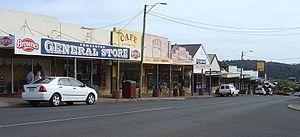
Pemberton est une ville située dans la région Sud-Ouest de l'Australie Occidentale, à 343 km au sud-est de Perth à 32 km au sud de Mamjimup. La ville est nommée d'après un de ses premiers colons, Pemberton Walcott. C'est le pays du karri, le plus grand arbre d'Australie occidentale et le troisième plus grand arbre à bois dur dans le monde.